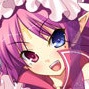
Portrait style: Anime Portrait